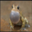
Label: frog